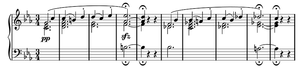
Thème de la Sonate opus 1 n° 1 de Boëly.
Alexandre-Pierre-François Boëly est un compositeur, pianiste, organiste et professeur français, né à Versailles le 19 avril 1785 et mort à Paris le 27 décembre 1858.